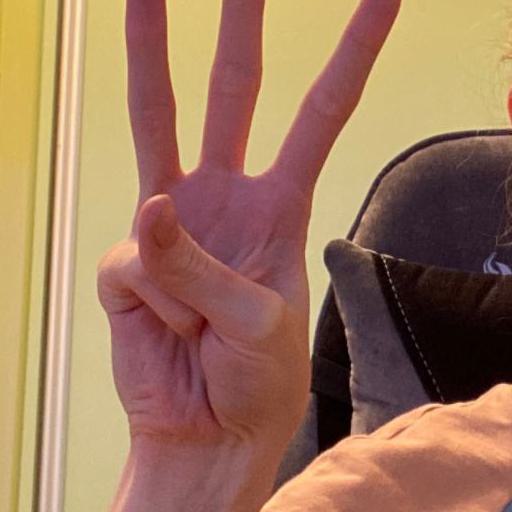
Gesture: three